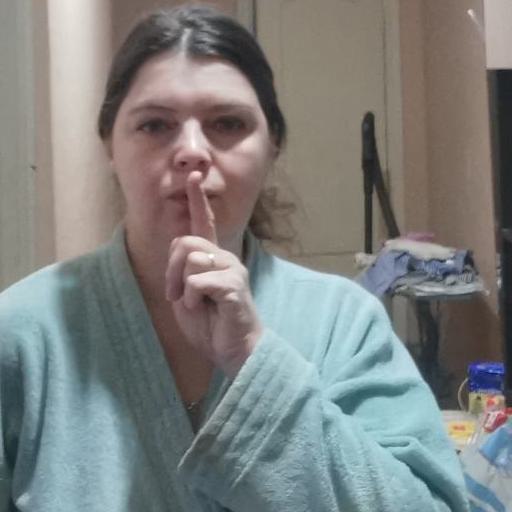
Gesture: mute